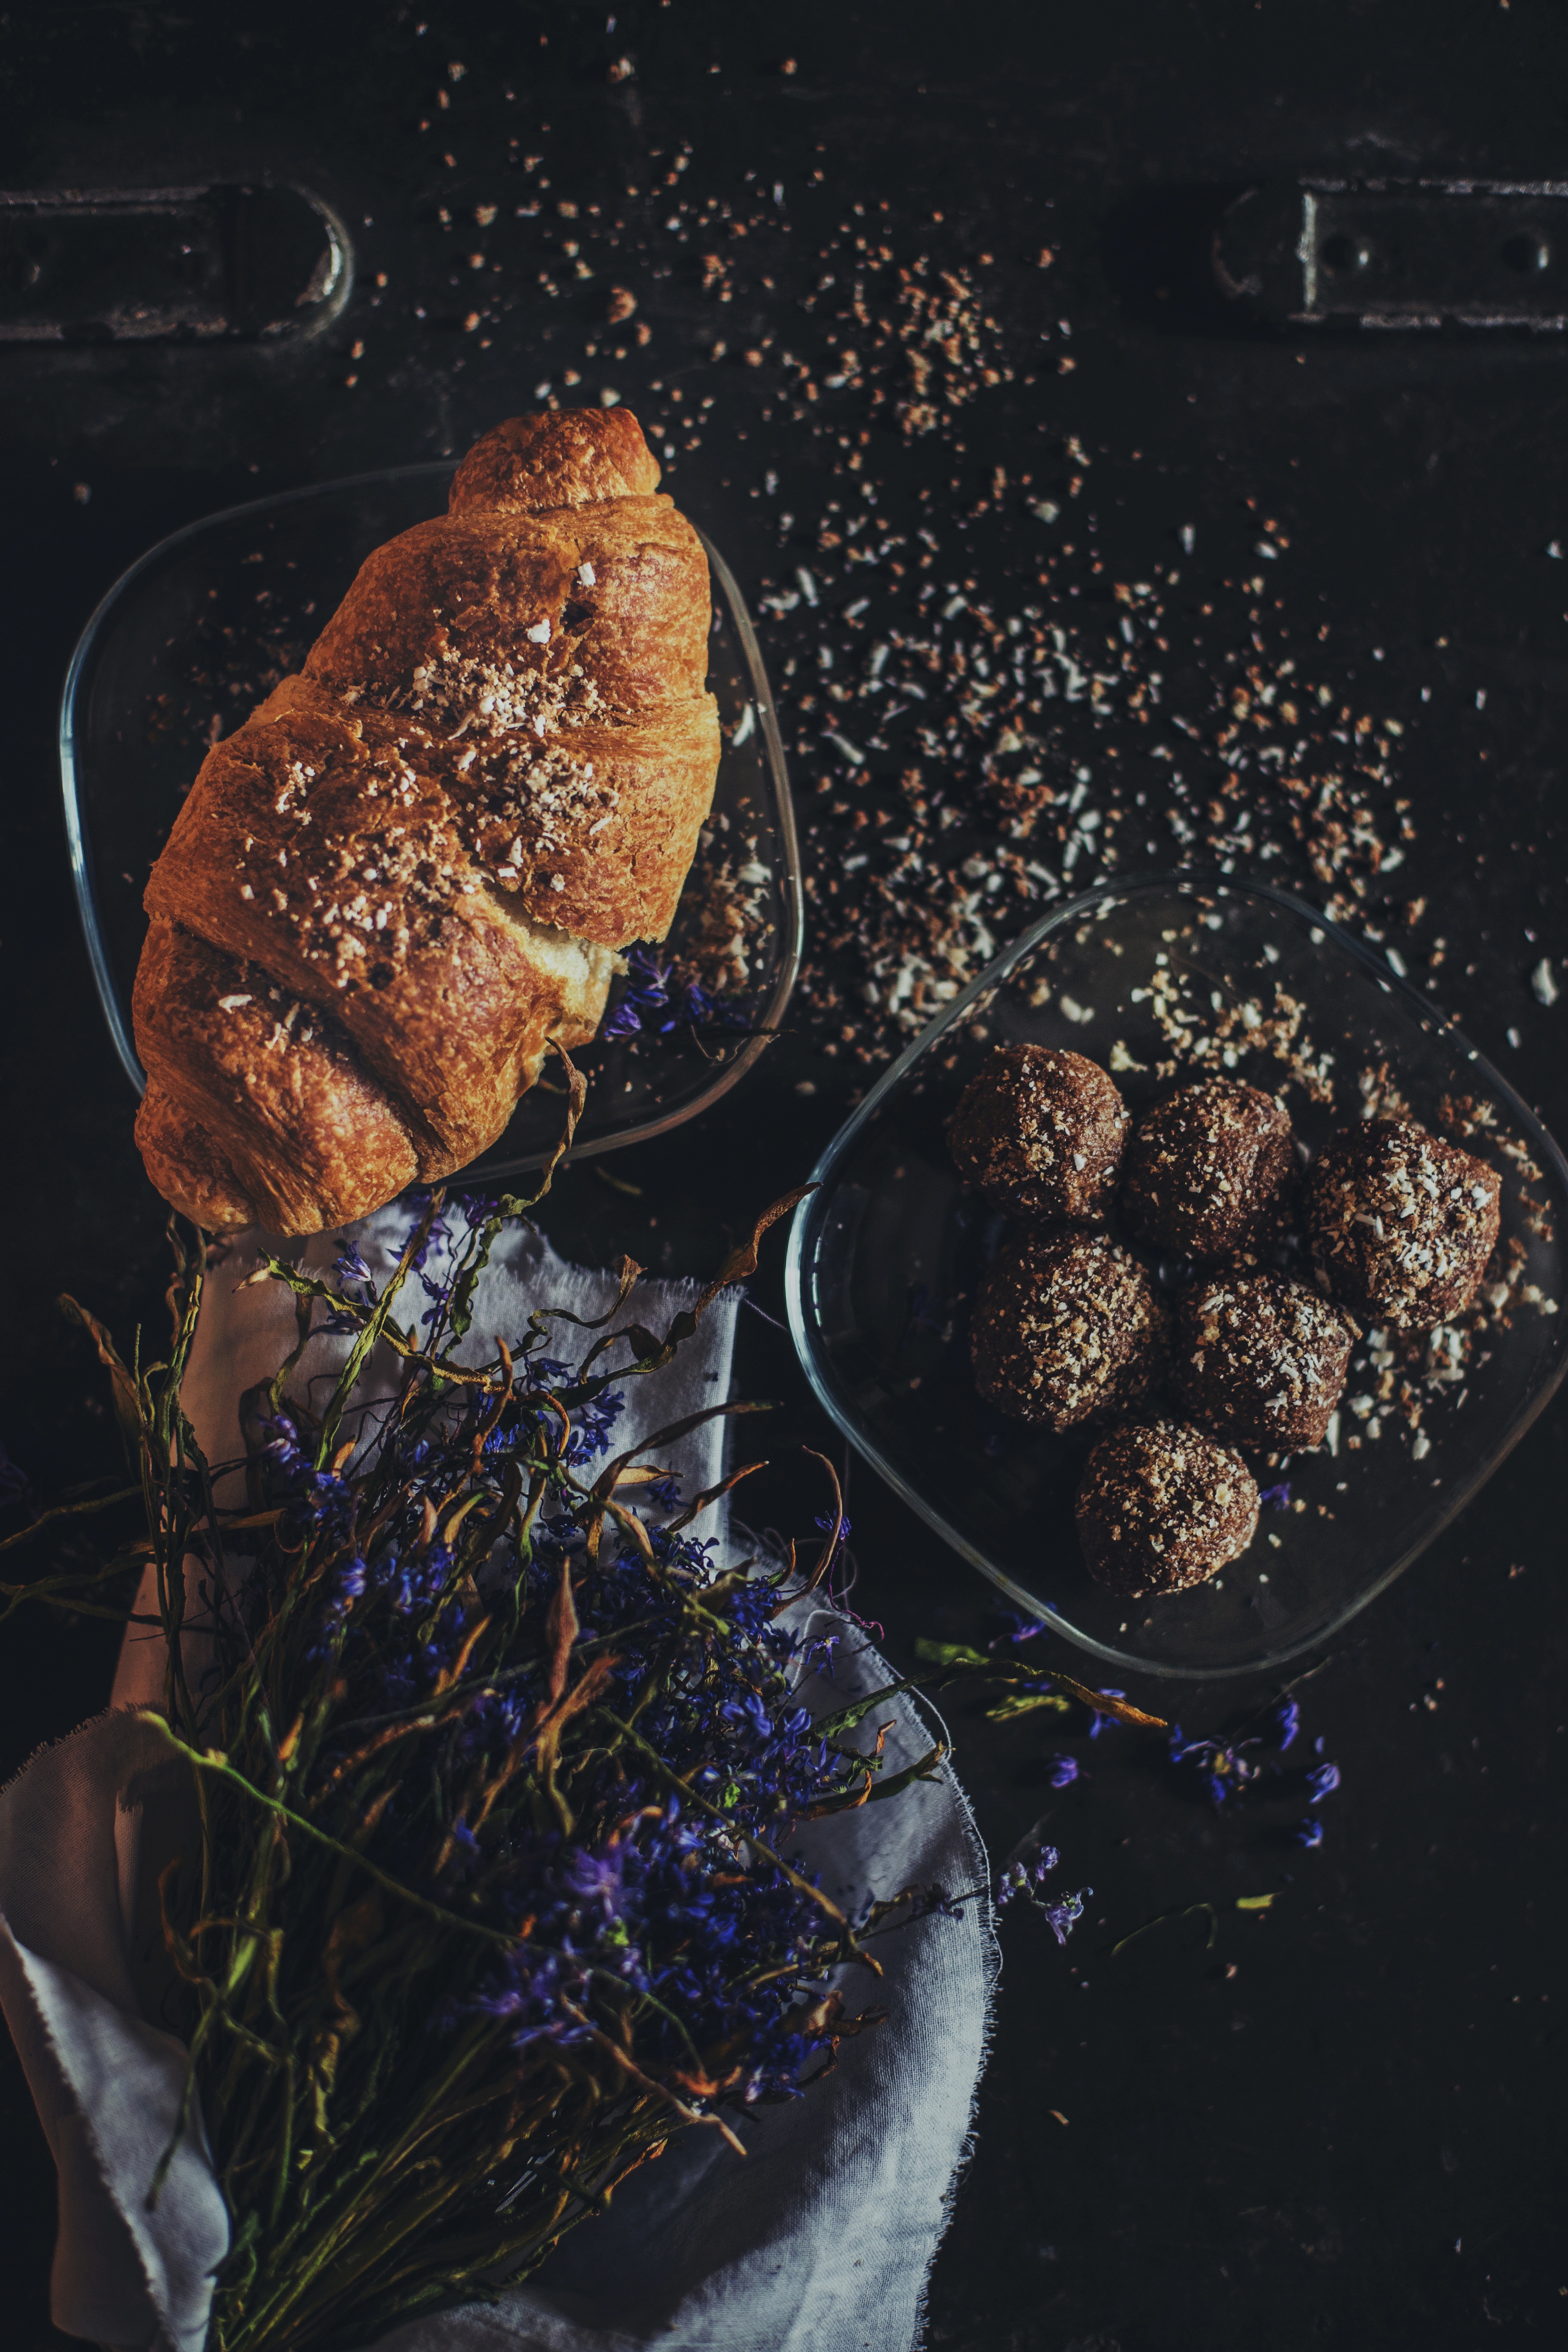
water, night, rustic, food, reflection, space, fresh, dried, healthy, delicious, homemade, still life, bread, bakery, lavender, painting, arrangement, earth, decorative, tasty, vegetarian, rolls, artisan, organic, organism, still life photography